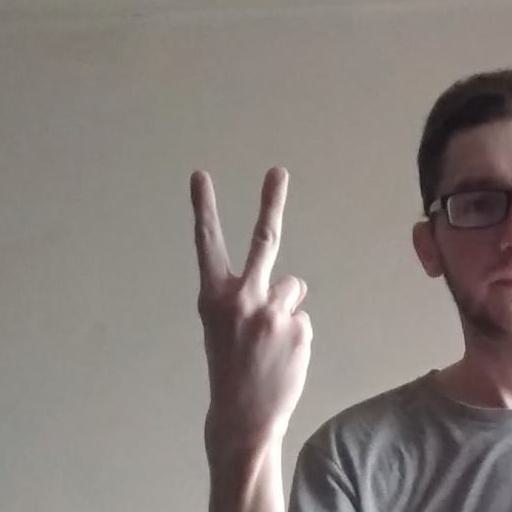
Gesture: peace_inverted